Alycia Debnam-Carey

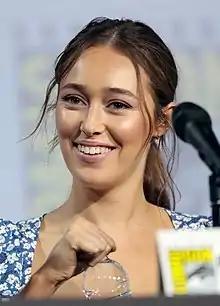
Alycia Debnam-Carey at the 2019 San Diego Comic-Con for "Fear the Walking Dead"

Alycia Jasmin Debnam-Carey (born 20 July 1993) is an Australian actress. She made her film debut in 2003 in Rachel Ward's Australian short drama film "Martha's New Coat", and her feature film debut in the American disaster film "Into the Storm" (2014). From 2014 to 2016, she portrayed Lexa on the dystopian science fiction series "The 100". She co-starred as Alicia Clark on the horror drama series "Fear the Walking Dead" (2015–2023), and made her directorial debut with the seventh season episode "Ofelia". In 2023, Debnam-Carey co-starred as Alice Hart in the Australian drama Amazon miniseries "The Lost Flowers of Alice Hart", for which she received an AACTA Award nomination for Best Supporting Actress in a Drama.